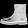
Label: Ankle boot